David Hale (baseball)

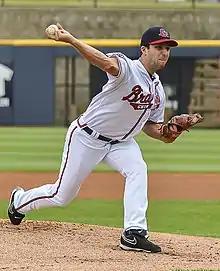
Hale pitching for the Gwinnett Braves in 2013

Following his junior season at Princeton, the Atlanta Braves selected Hale in the third round, 87th overall, of the 2009 MLB Draft. At the time, he was "Baseball America"'s highest-ranked prospect in the Ivy League, and was the highest-drafted pitcher in Princeton history. After signing with the team that July for a $405,000 signing bonus, Hale reported to the Rookie League Danville Braves. In seven appearances for Danville, he went 2–1 with a 1.13 ERA.